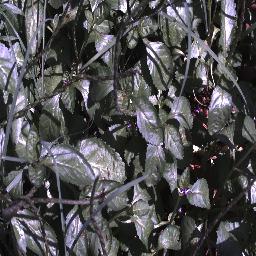
Label: snake_weed